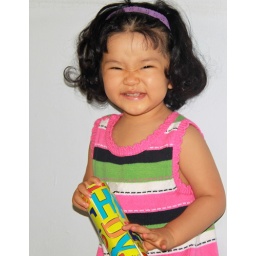
she picked out the dress by herself and looked at mirror ... happy and joyful...